Ellen Alida Rose

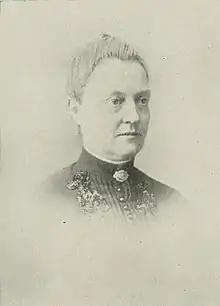
Ellen Alida Rose, "A woman of the century"

Ellen Alida Rose (born June 17, 1843) was an American practical agriculturist and woman suffragist. She was one of the first and most active members of the Grange. Through Rose's efforts and the members of the National Grange Organization, the anti-option bill was passed. She was a prominent member of the Patrons of Industry and by her lectures and publications, did much to educate the farmers in the prominent reforms of the day, in which the advancement of women was one which always interested her. Rose was an active worker in the National Woman Suffrage Association, and in 1888, was appointed District President of that organization.